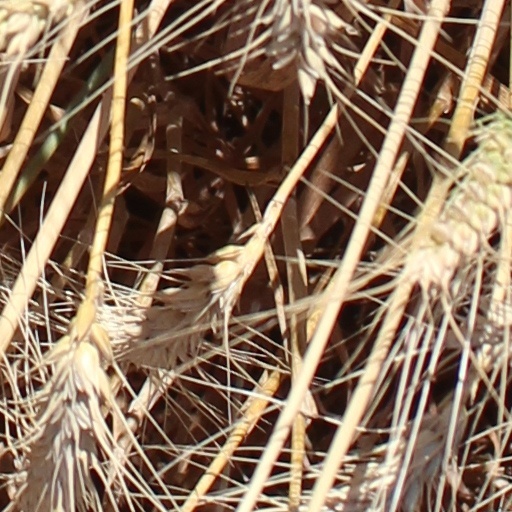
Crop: wheat